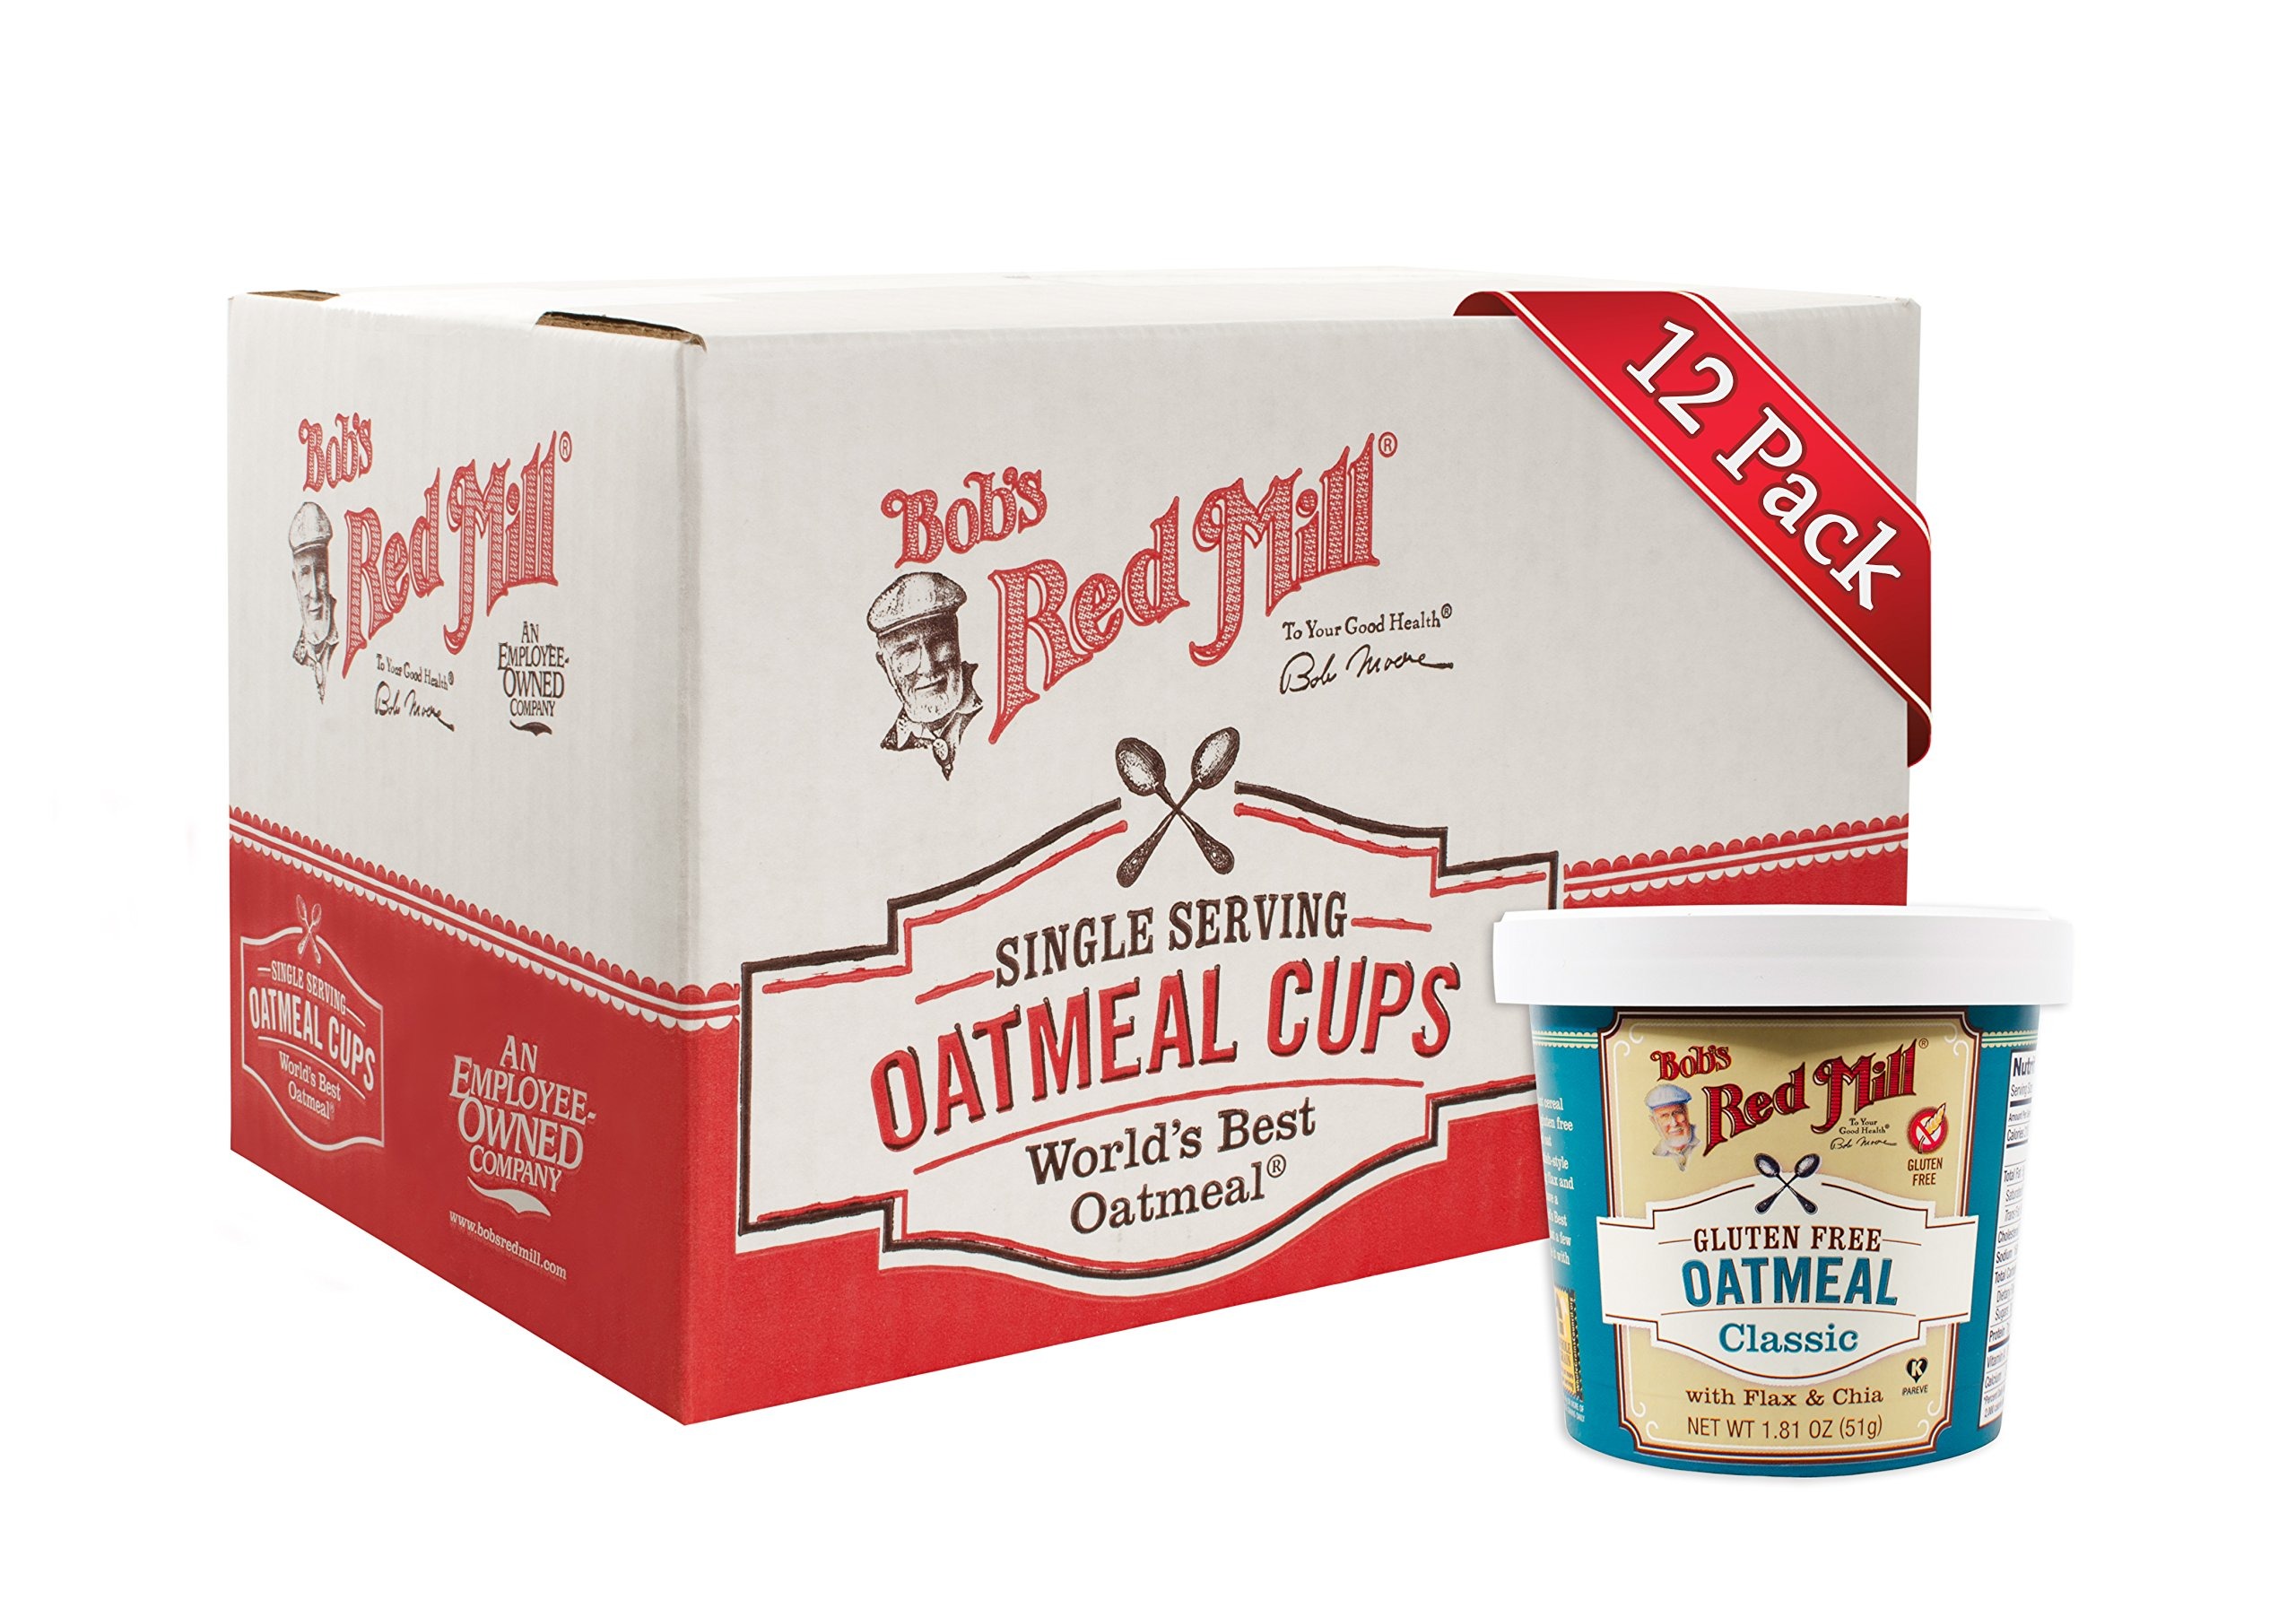
Item Name: Bobs Red Mill Classic Oatmeal Cup, 1.81 Ounce - 12 per case.
Bullet Point 1: INTOLERANCE AND DIET SENSITIVE - Gluten Free; Vegan/vegetarian; Kosher Pareve.
Bullet Point 2: TESTED FOR PURITY - Manufactured in a dedicated gluten free facility; R5-ELISA tested gluten free.
Bullet Point 3: QUICK AND EASY - Ready in 3 minutes and microwaveable.
Bullet Point 4: Kosher
Value: 21.72
Unit: Ounce

Price: 2.85